Chemical vapor infiltration

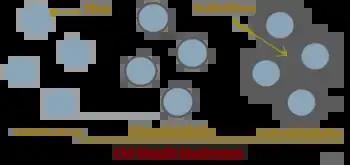
CVI growth. Figure 2.

During chemical vapour infiltration, the fibrous preform is supported on a porous metallic plate through which a mixture of carrier gas along with matrix material is passed at an elevated temperature. The preforms can be made using yarns or woven fabrics or they can be filament-wound or braided three-dimensional shapes. The infiltration takes place in a reactor which is connected to an effluent-treatment plant where the gases and residual matrix material are chemically treated. Induction heating is used in a conventional isothermal and isobaric CVI.